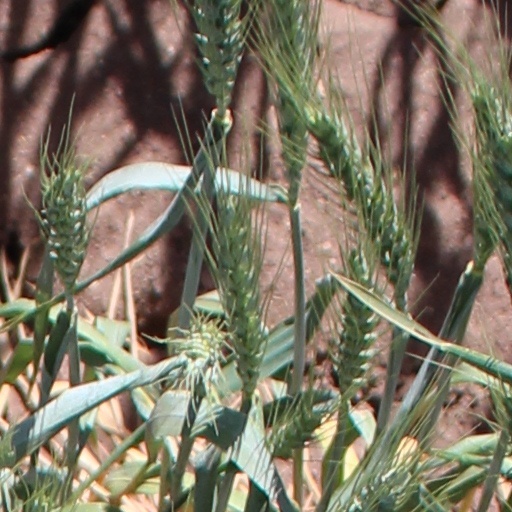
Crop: wheat